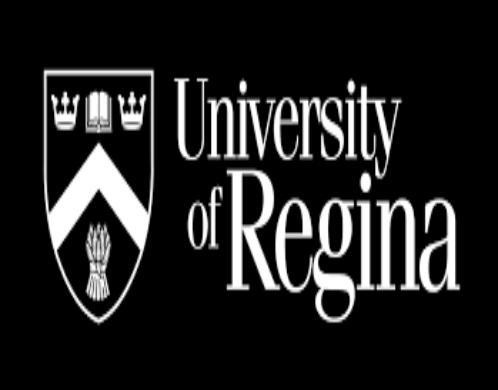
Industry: Clothes